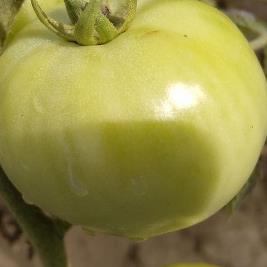
Crop: Tomato
Condition: healthy-fruit